Supermarine Spitfire operational history

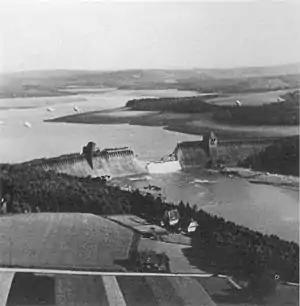
The breached Moehne Dam photographed by a PR Mk IX conversion of 542 Squadron RAF

In 1942, the two-stage Merlin 60 aero engine became available for reconnaissance aircraft. The first 15 Spitfires with the new engine were conversions of standard Mk IXs made by the workshops of 1 PRU at RAF Heston. One of the best known operations undertaken by the Mk IX conversion was to provide photographs of the four dams slated to be destroyed by Operation Chastise; a PR Mk IX flown by Flg. Off. F. D. Fray brought back a famous series of photos showing the Moehne and Eder dams the morning after the raid.